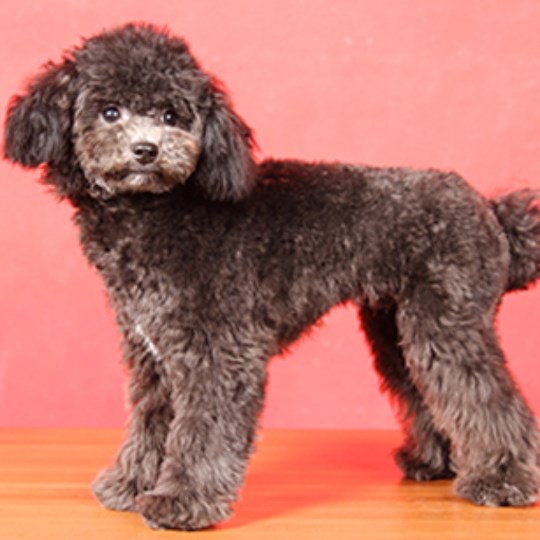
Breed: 2925-n000114-toy_poodle